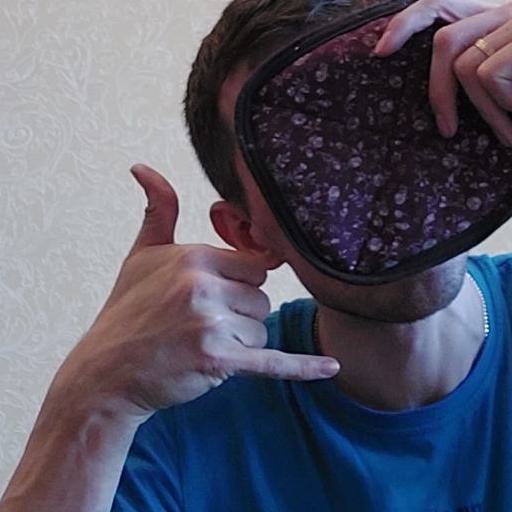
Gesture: call